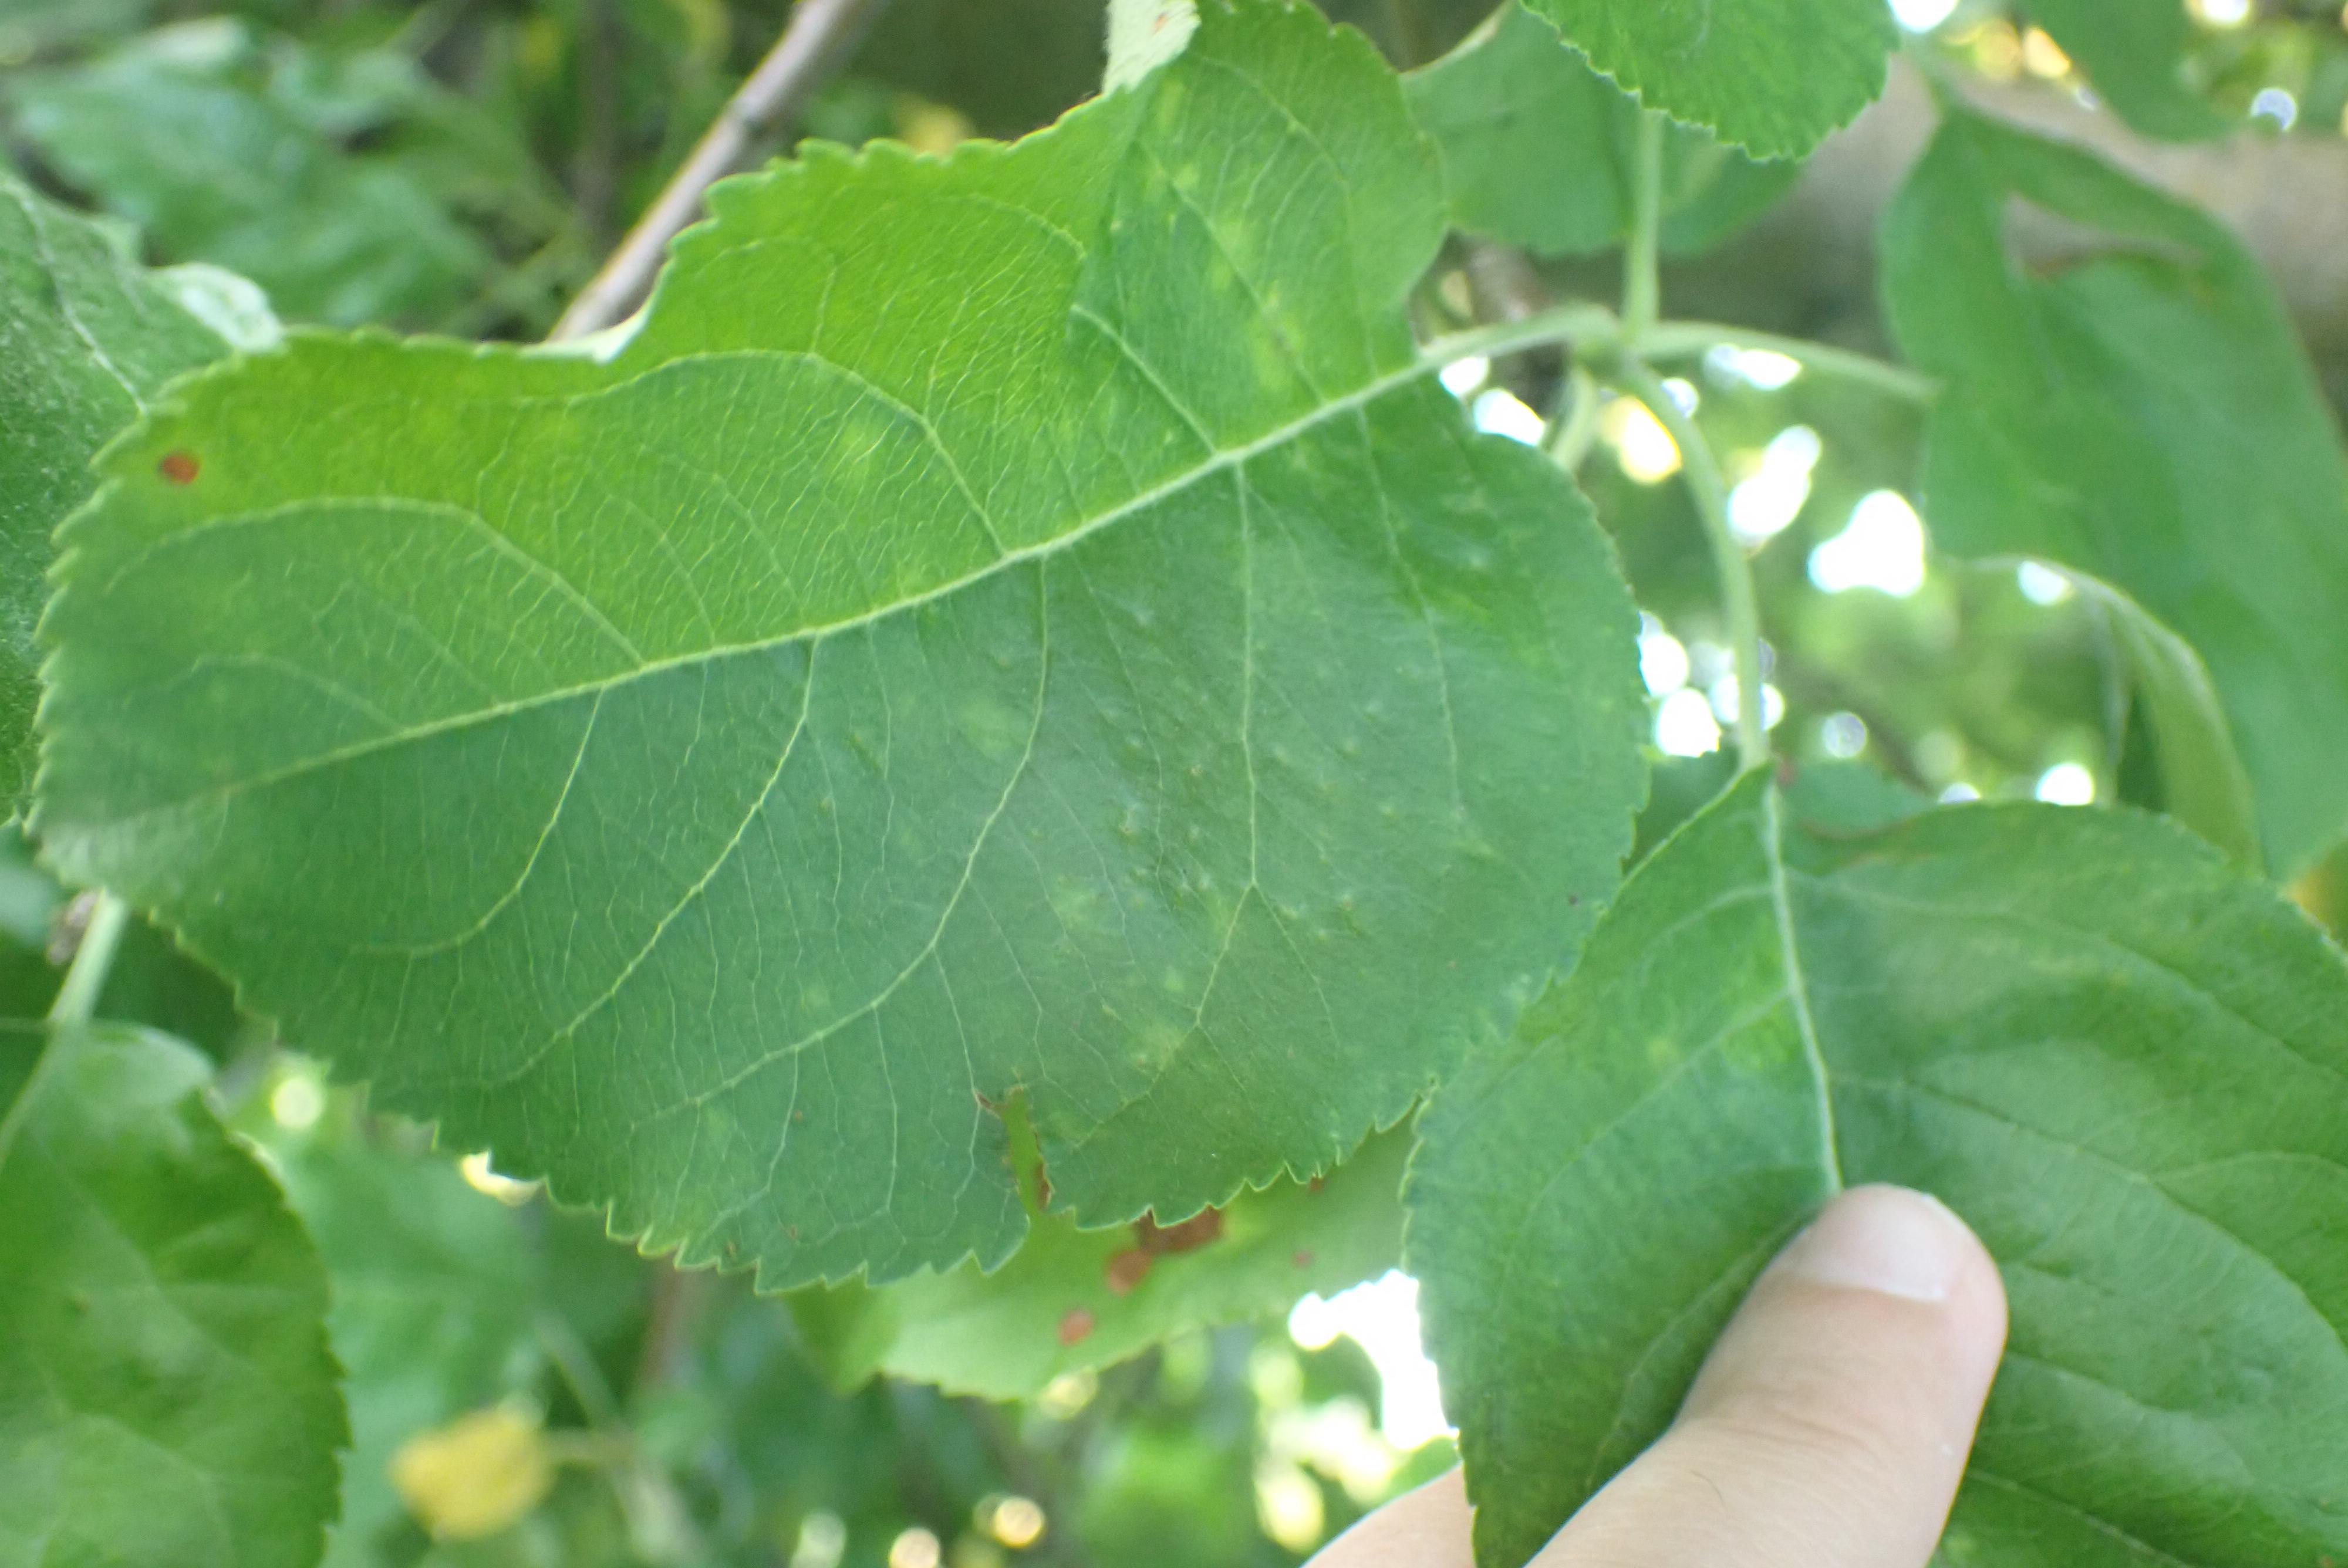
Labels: scab, frog_eye_leaf_spot